List of people from San Francisco

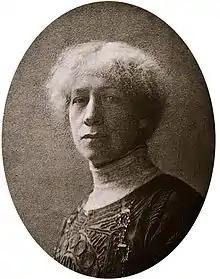
Anna Elizabeth Klumpke, painter

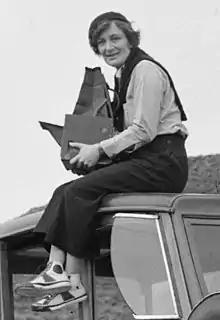
Dorothea Lange, documentary photographer and photojournalist

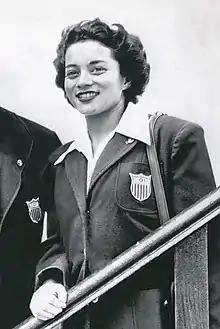
Vicki Draves, Olympic gold medalist diver

"See San Francisco Giants#Baseball Hall of Famers for San Francisco Giants players in the Baseball Hall of Fame."